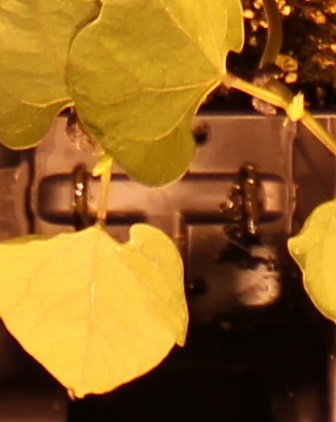
Label: Blackbean